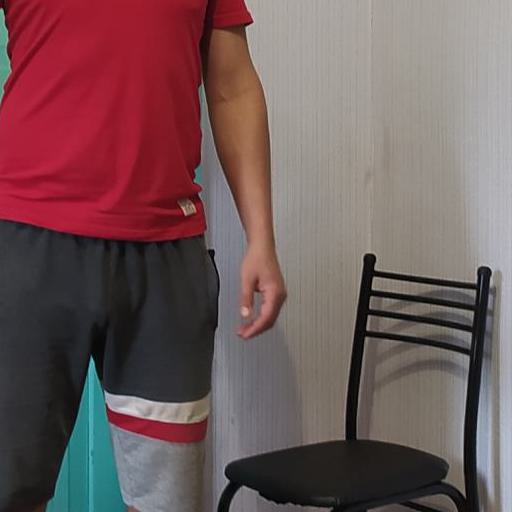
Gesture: no_gesture